VfR Neumünster

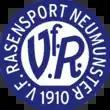
Historical logo of "VfR Neumünster" ca. 1931.

VfR enjoyed only modest success in its early years, taking part in second division competition for a single season in 1937–38. They advanced to the first division Oberliga Nord in 1955, with their best result coming as a third-place finish there in 1959. After the formation of the Bundesliga, Germany's first top flight professional league, in 1963, VfR found itself in the second division Regionalliga, but quickly slipped from the professional ranks. During the late 50s and early 60s, until the formation of the Bundesliga, the club's amateur side played second-division football in the Amateurliga Schleswig-Holstein.